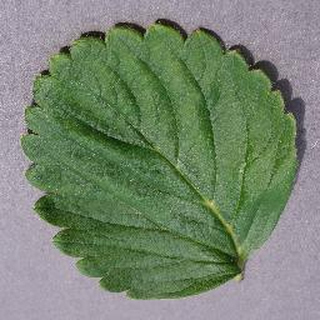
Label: healthy_strawberry